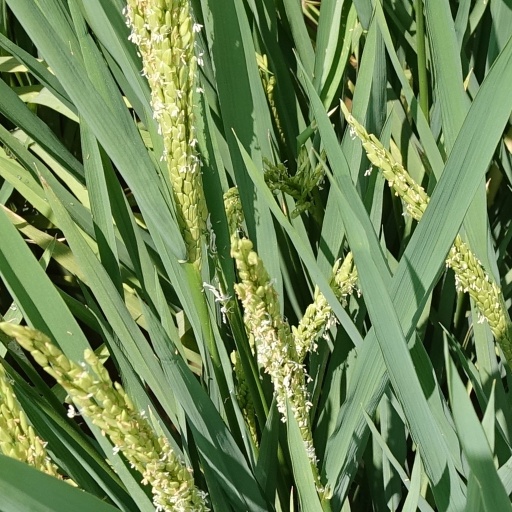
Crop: rice